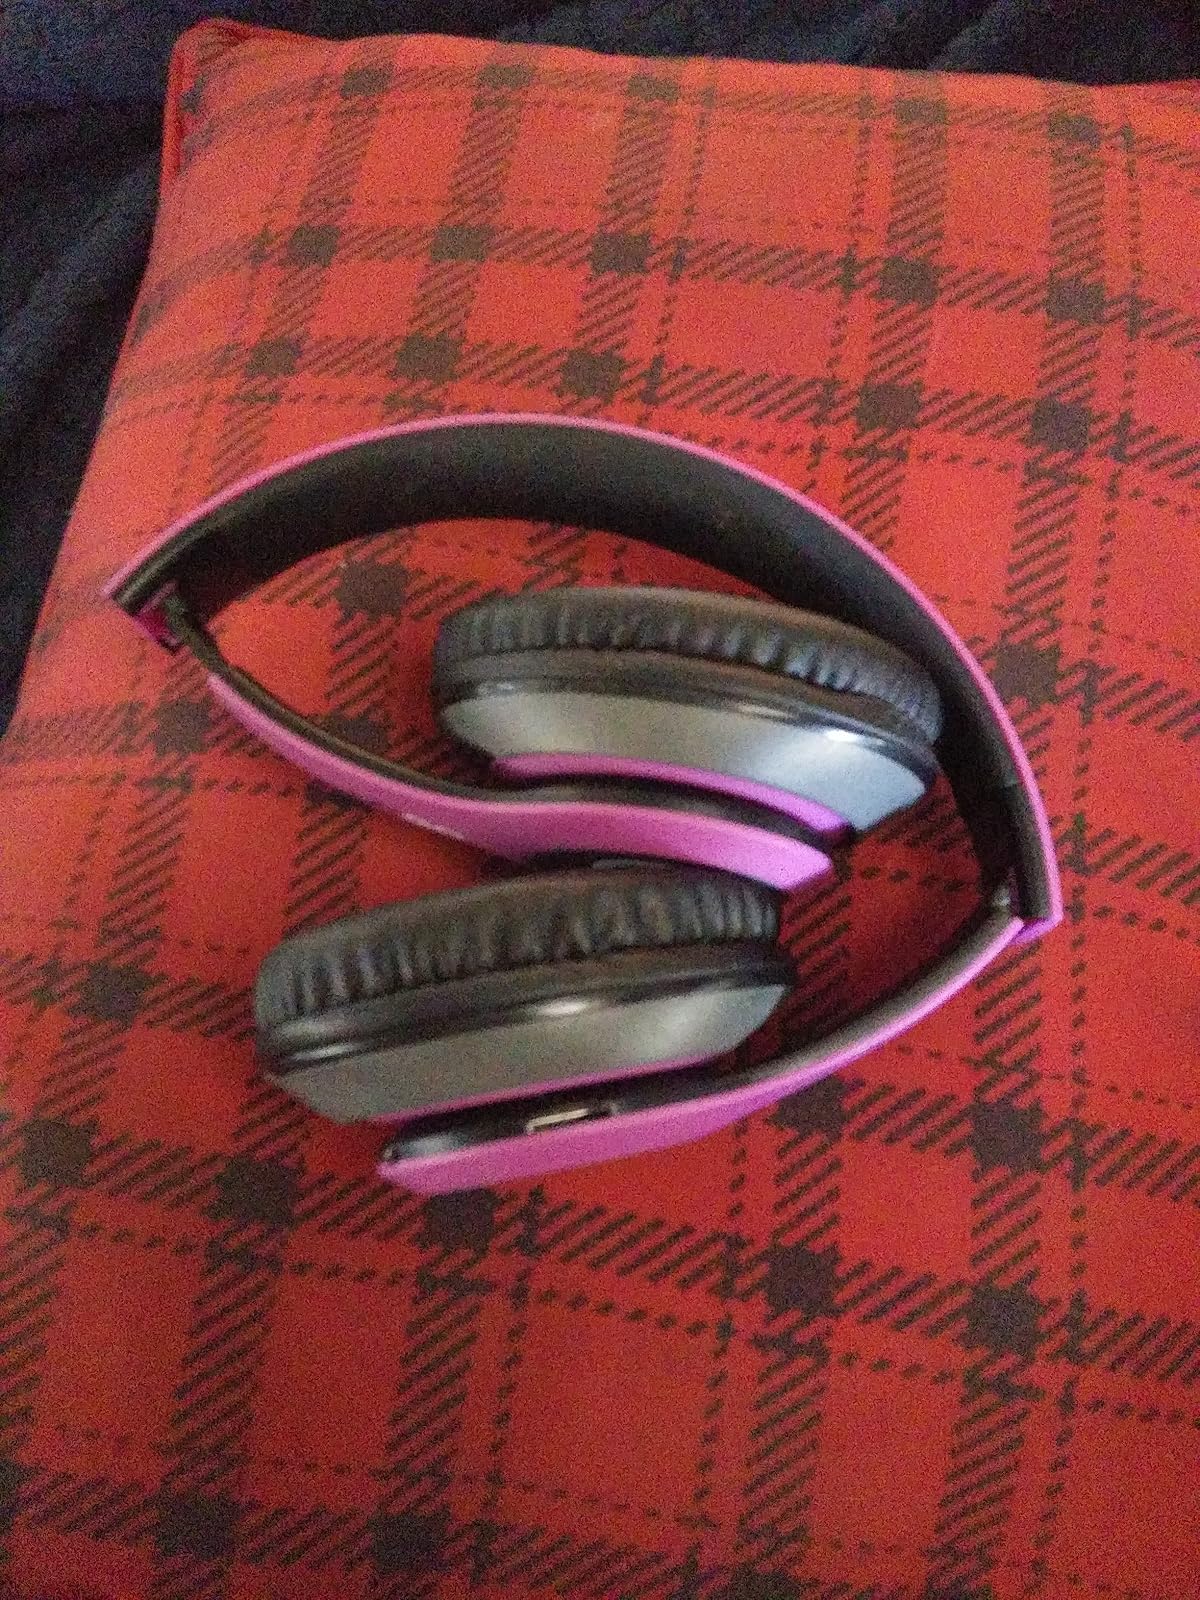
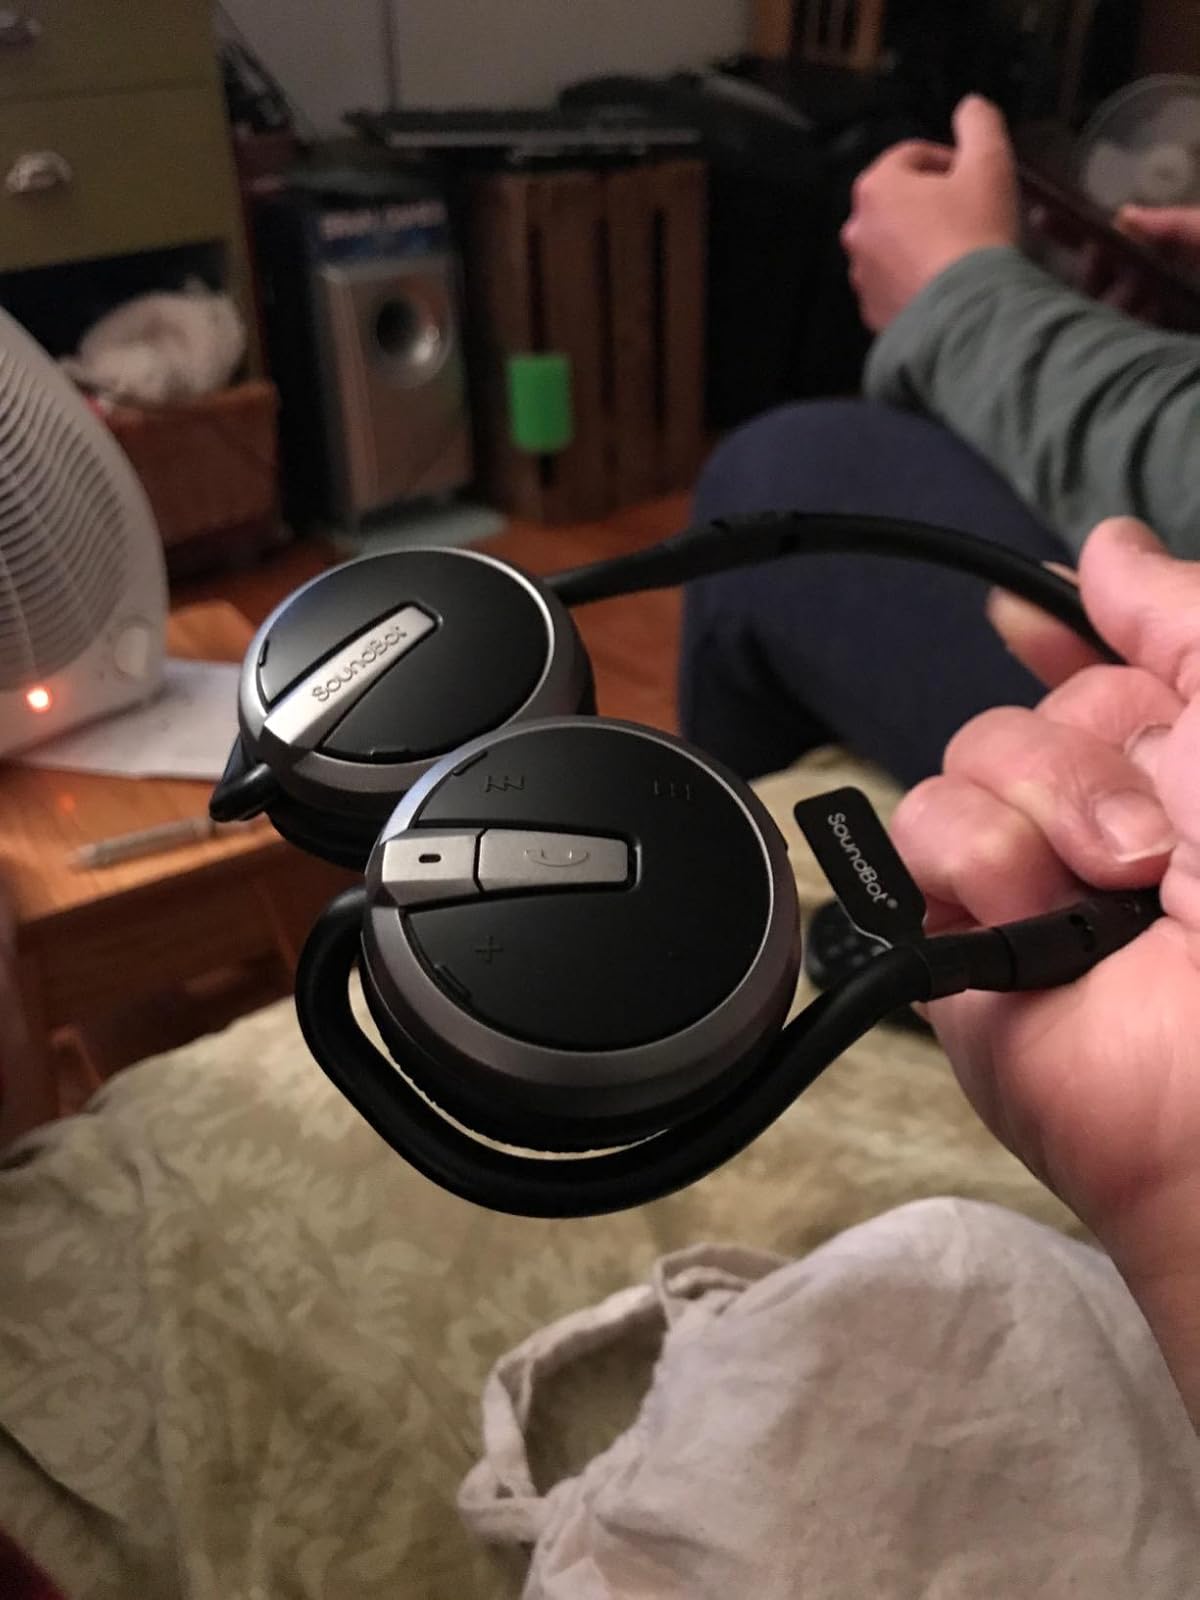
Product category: headphones
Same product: no